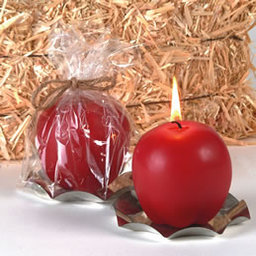
Label: Apple